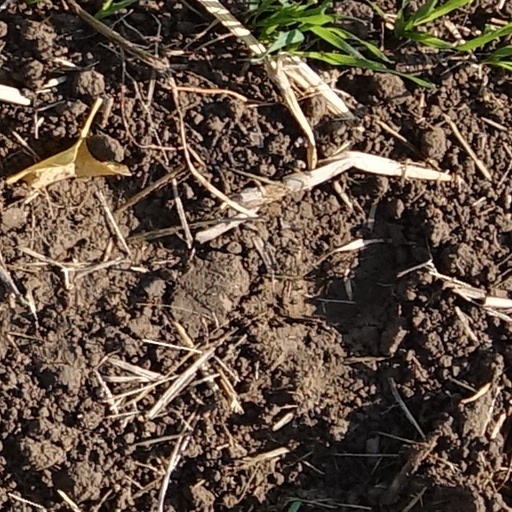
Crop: wheat